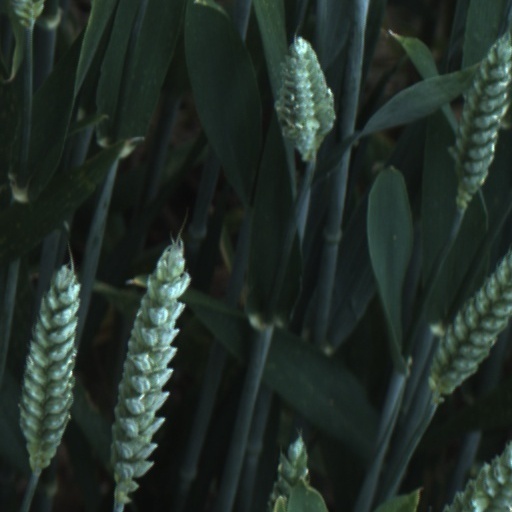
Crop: wheat